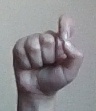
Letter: fa